John McCrae

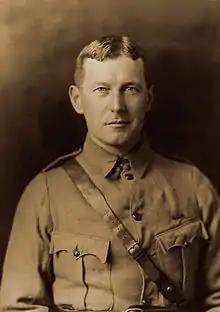
McCrae 1914

Lieutenant-Colonel John McCrae (November 30, 1872 – January 28, 1918) was a Canadian poet, physician, author, artist and soldier during World War I and a surgeon during the Second Battle of Ypres, in Belgium. He is best known for writing the famous war memorial poem "In Flanders Fields". McCrae died of pneumonia near the end of the war. His famous poem is a threnody, a genre of lament.